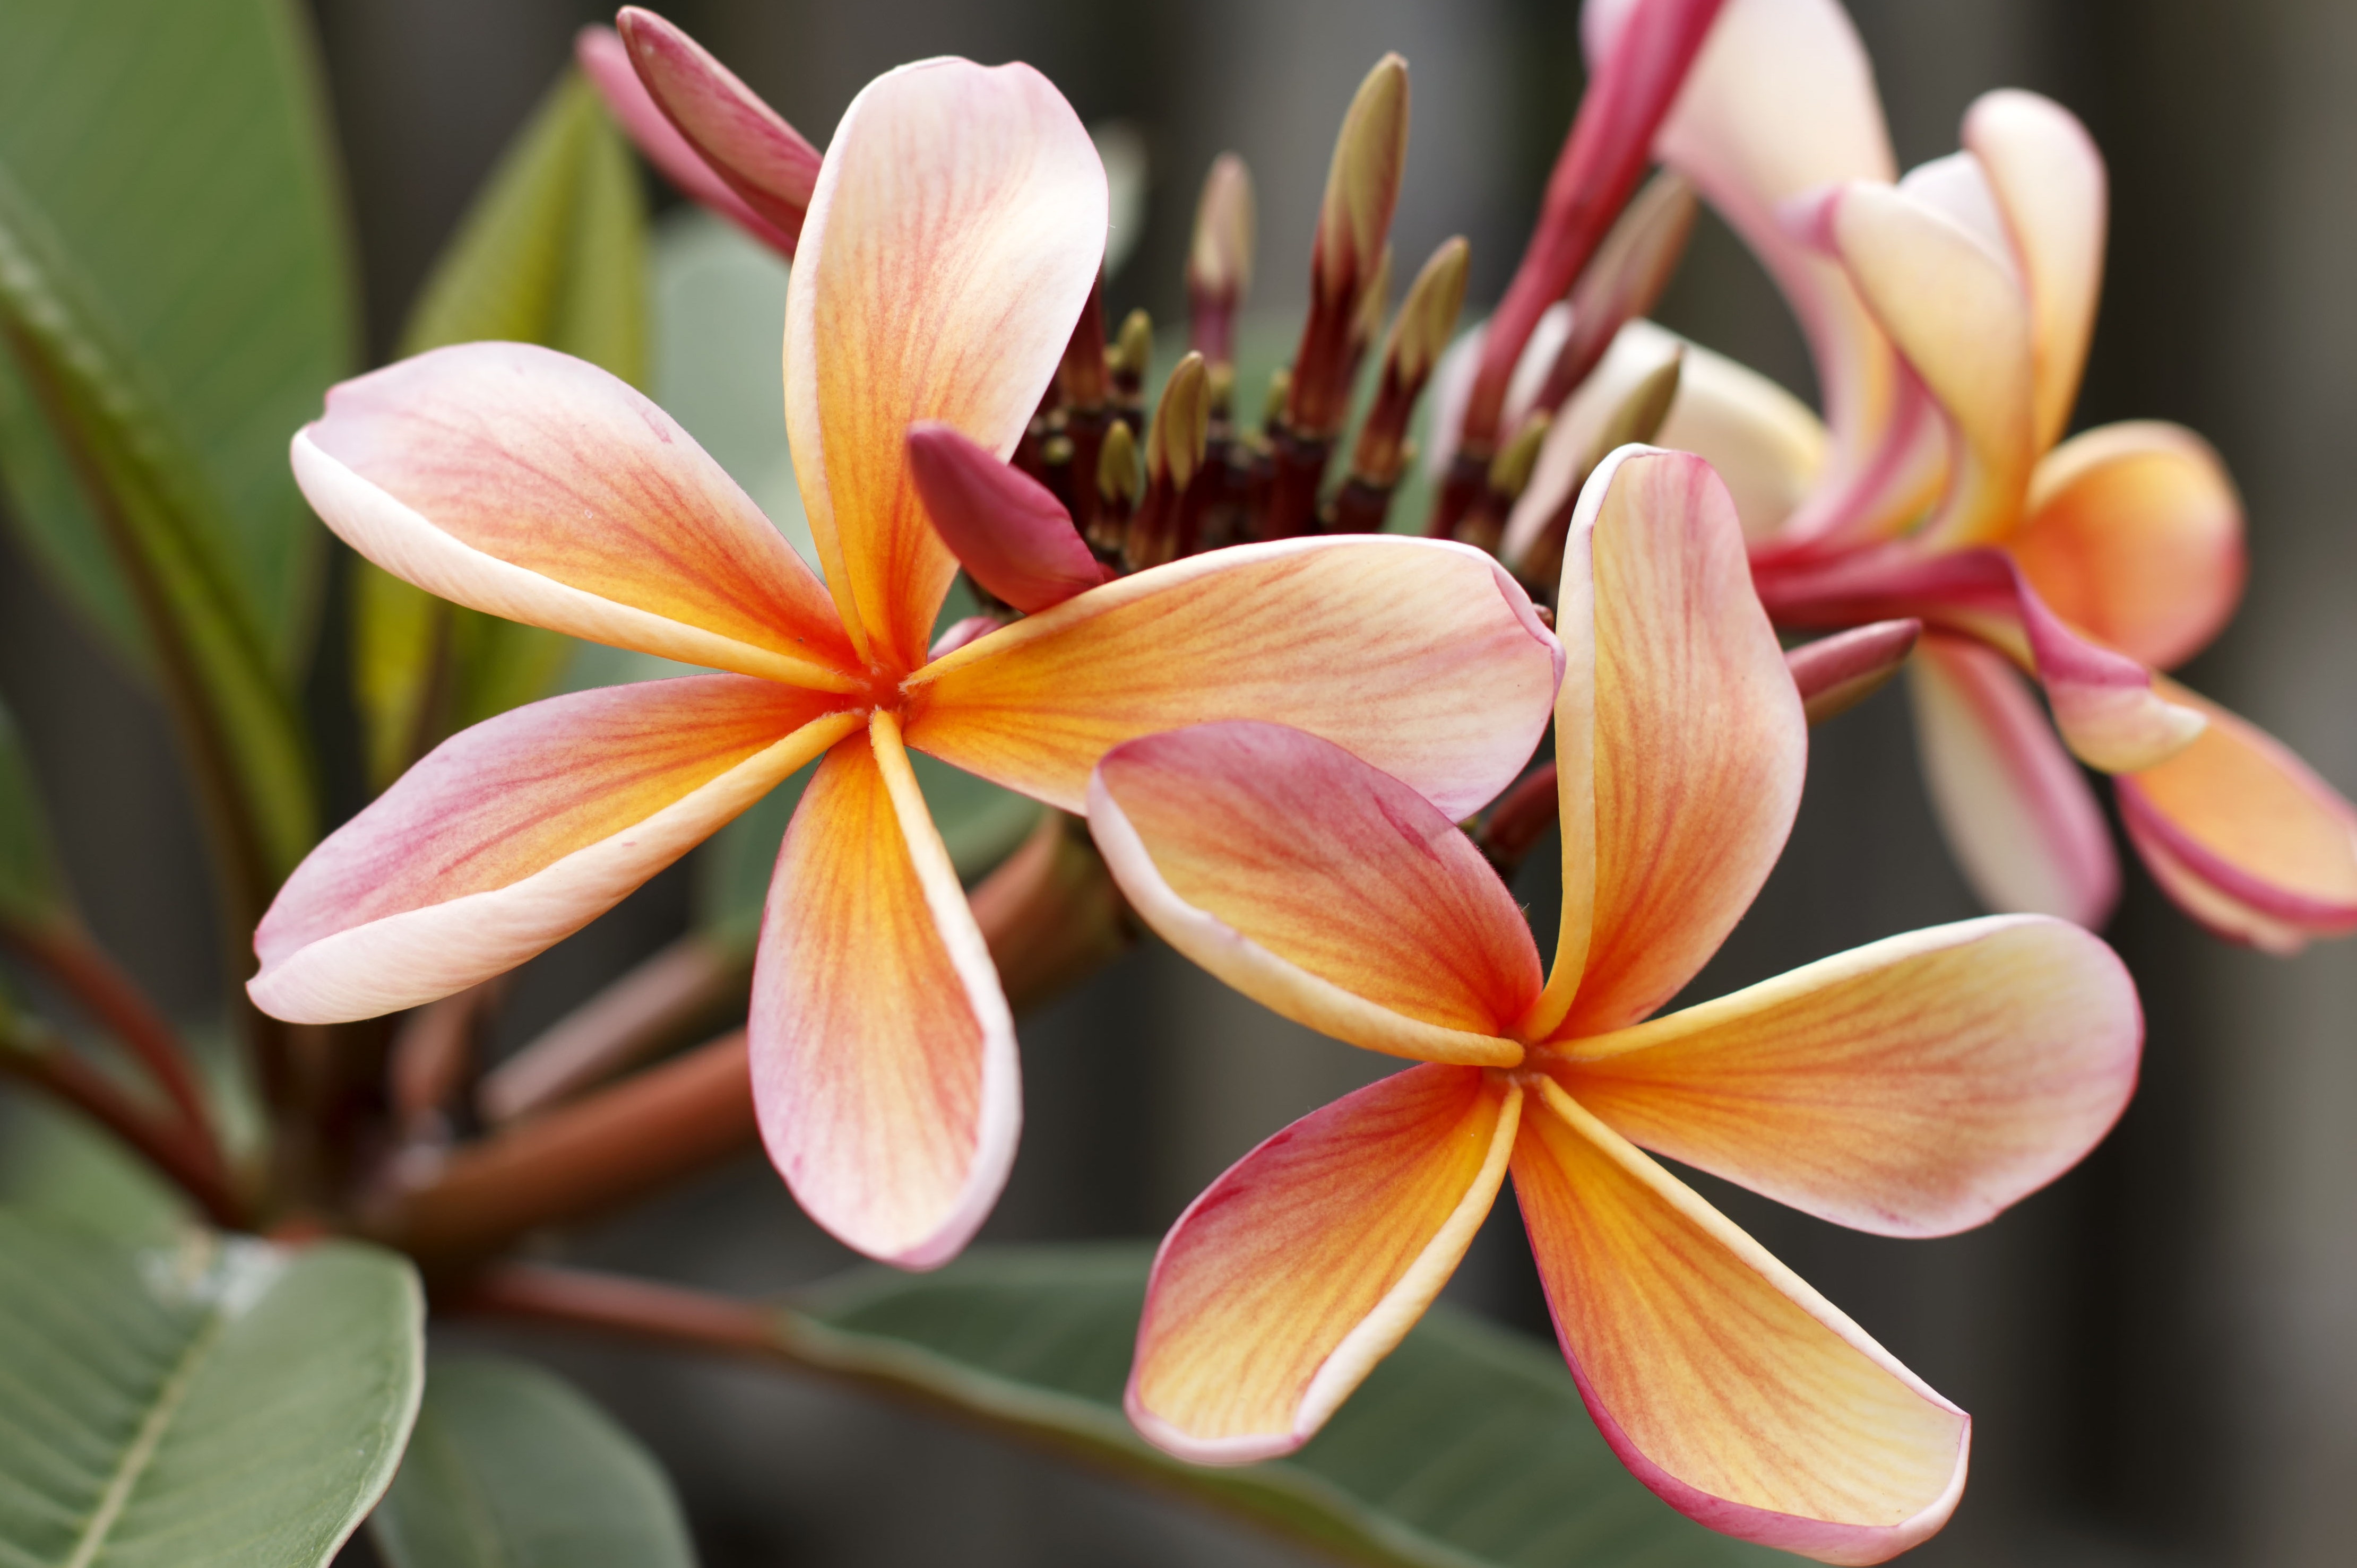
water, nature, blossom, plant, bunch, white, flower, petal, bloom, summer, floral, asian, foliage, spring, relax, paradise, tropical, natural, holiday, fresh, island, romance, romantic, botany, blooming, yellow, garden, flora, season, botanical, zen, close up, temple, resort, spa, seasonal, beauty, drops, passion, raining, lily, exotic, pacific, plumeria, fragrant, tender, tropics, bali, macro photography, frangipani, flowering plant, balinese, land plant, frangipannis